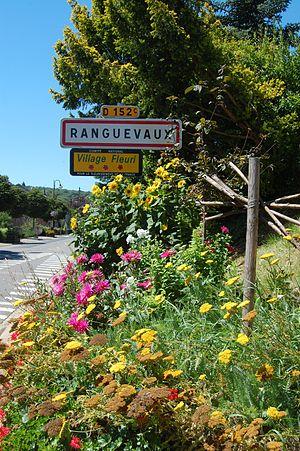
Bienvenue à Ranguevaux
Ranguevaux est une commune française située dans le département de la Moselle.